Duncan Edwards

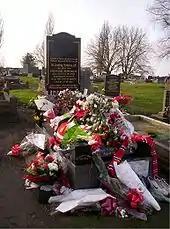
Edwards is buried in Dudley Cemetery, and his grave still attracts many tributes from fans.

Returning home from Belgrade on 6 February 1958, the aeroplane carrying Edwards and his teammates crashed on takeoff after a refuelling stop in Munich, Germany. Seven players and 14 other passengers died at the scene, and Edwards was taken to the Rechts der Isar Hospital suffering from many serious injuries including multiple leg fractures, fractured ribs and severely damaged kidneys. The doctors treating him were confident that he could recover, but were doubtful that he would ever be able to play football again.